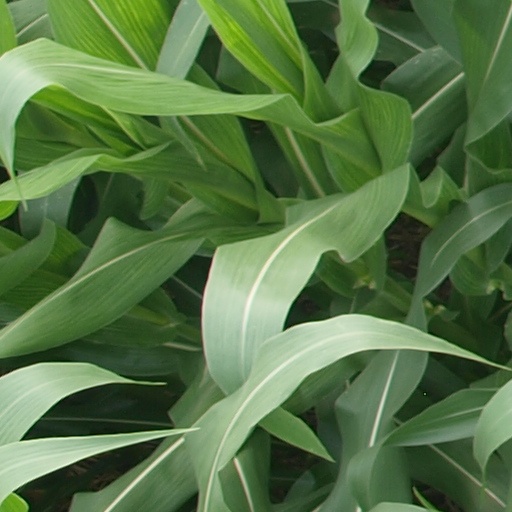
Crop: maize; corn